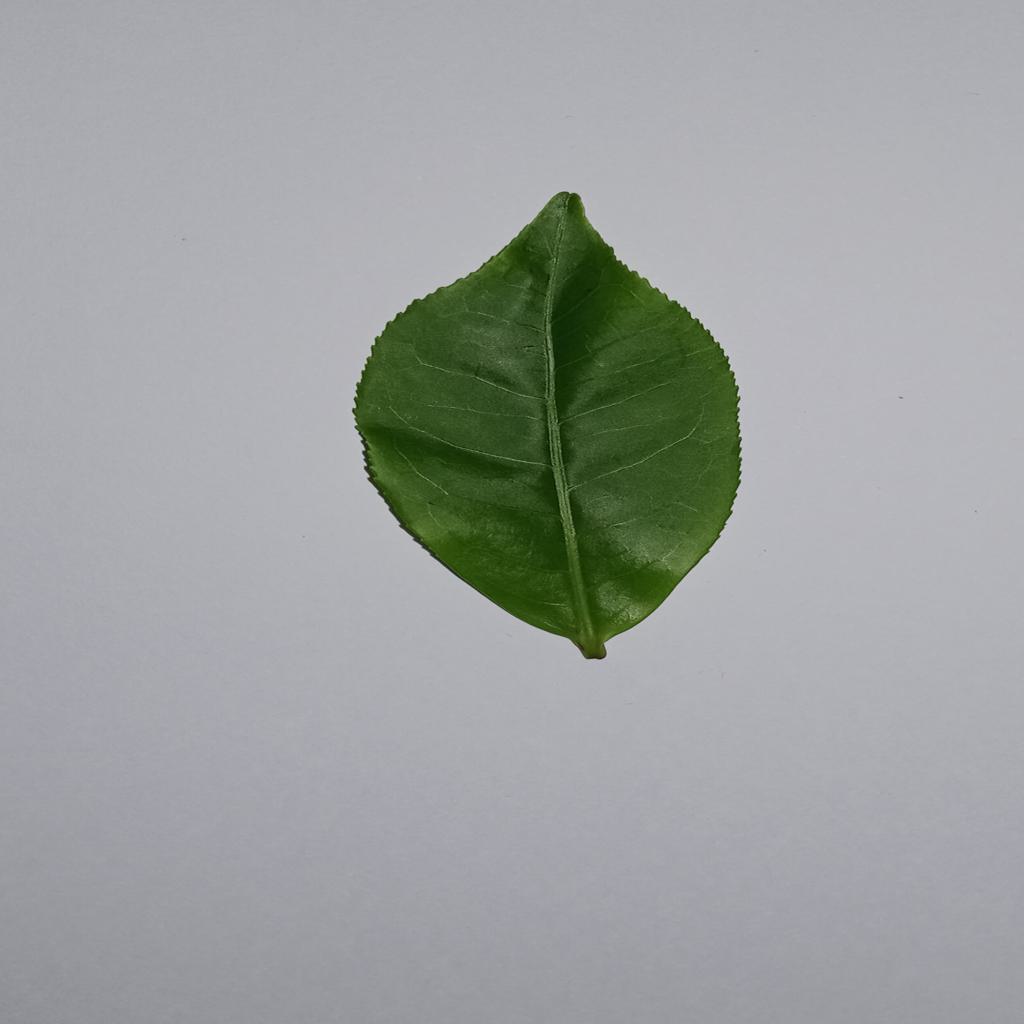
Label: Healthy